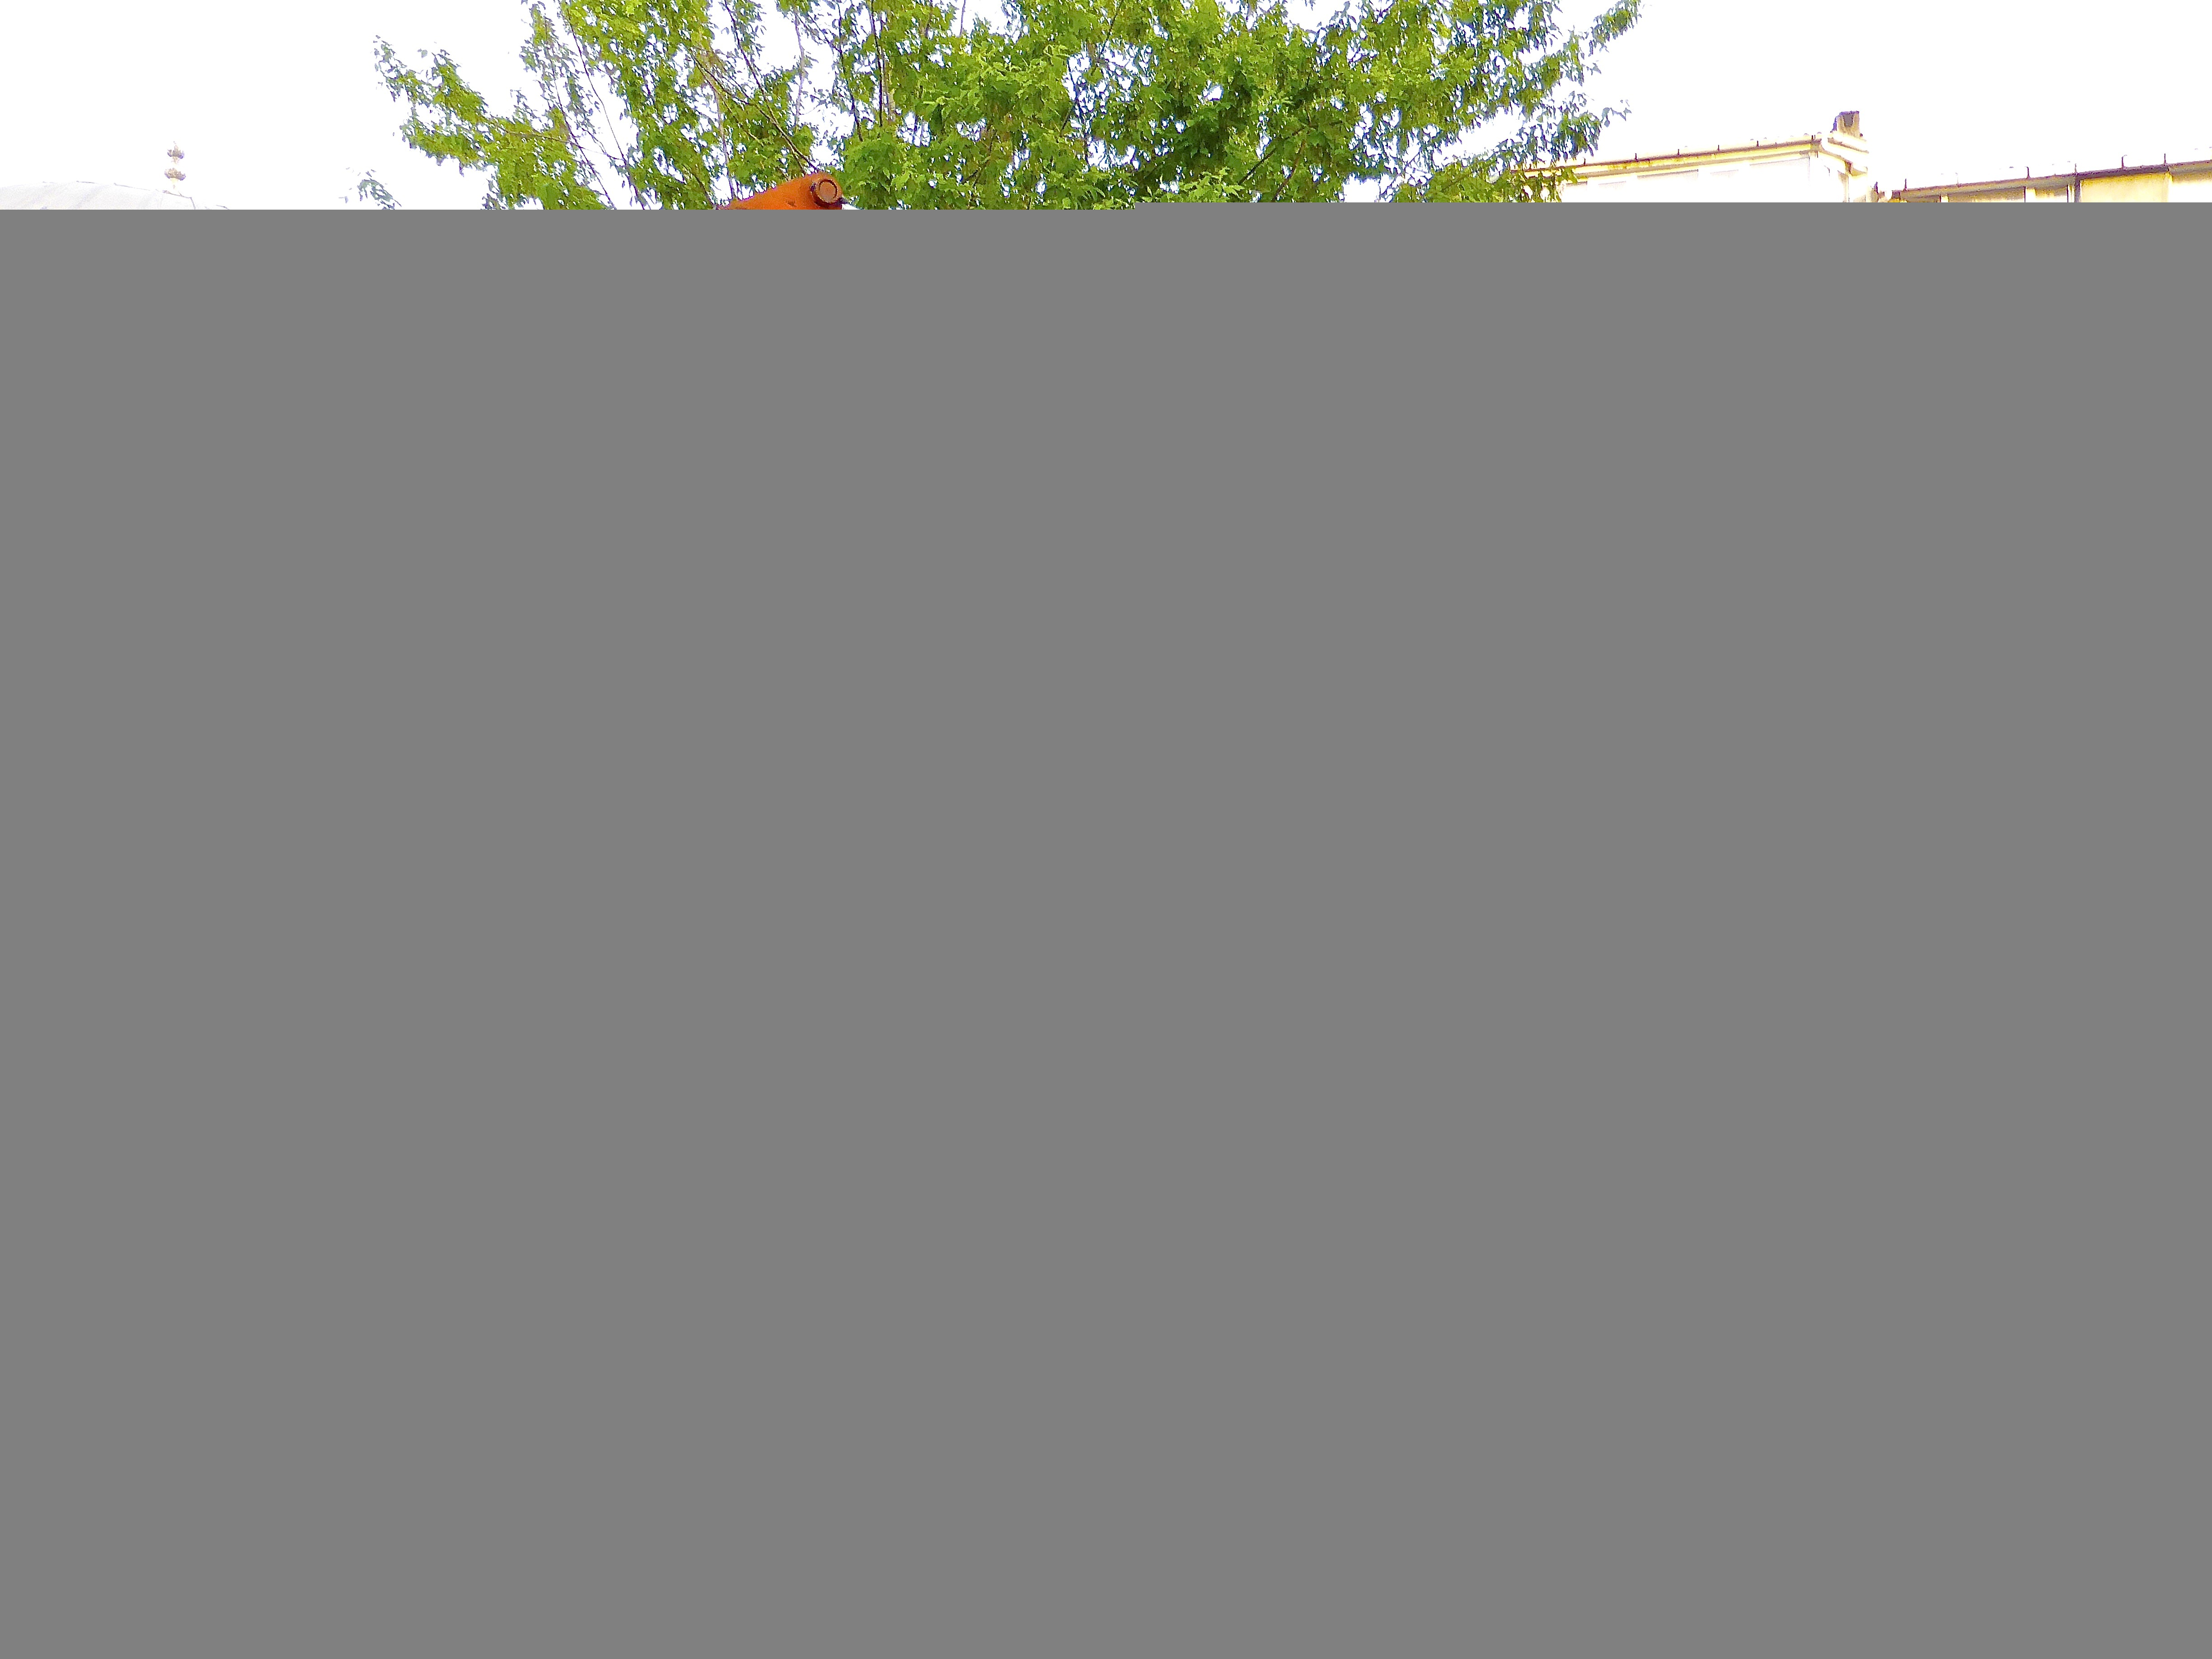
car, parking, line, column, vehicle, curtain, machine, interior design, product, parked, funny, shape, bamboo, window covering, window treatment